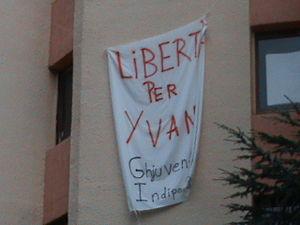
Le Front de libération nationale corse est un mouvement nationaliste radical patriote corse créé en 1976, issu de la fusion du Front paysan corse de libération fondé en mai 1968, du Parti corse pour le socialisme d'inspiration marxiste fondé en février 1974 et de Ghjustizia Paolina apparu en mars 1974. Toujours actif à ce jour, le FLNC milite pour l’indépendance de la Corse.